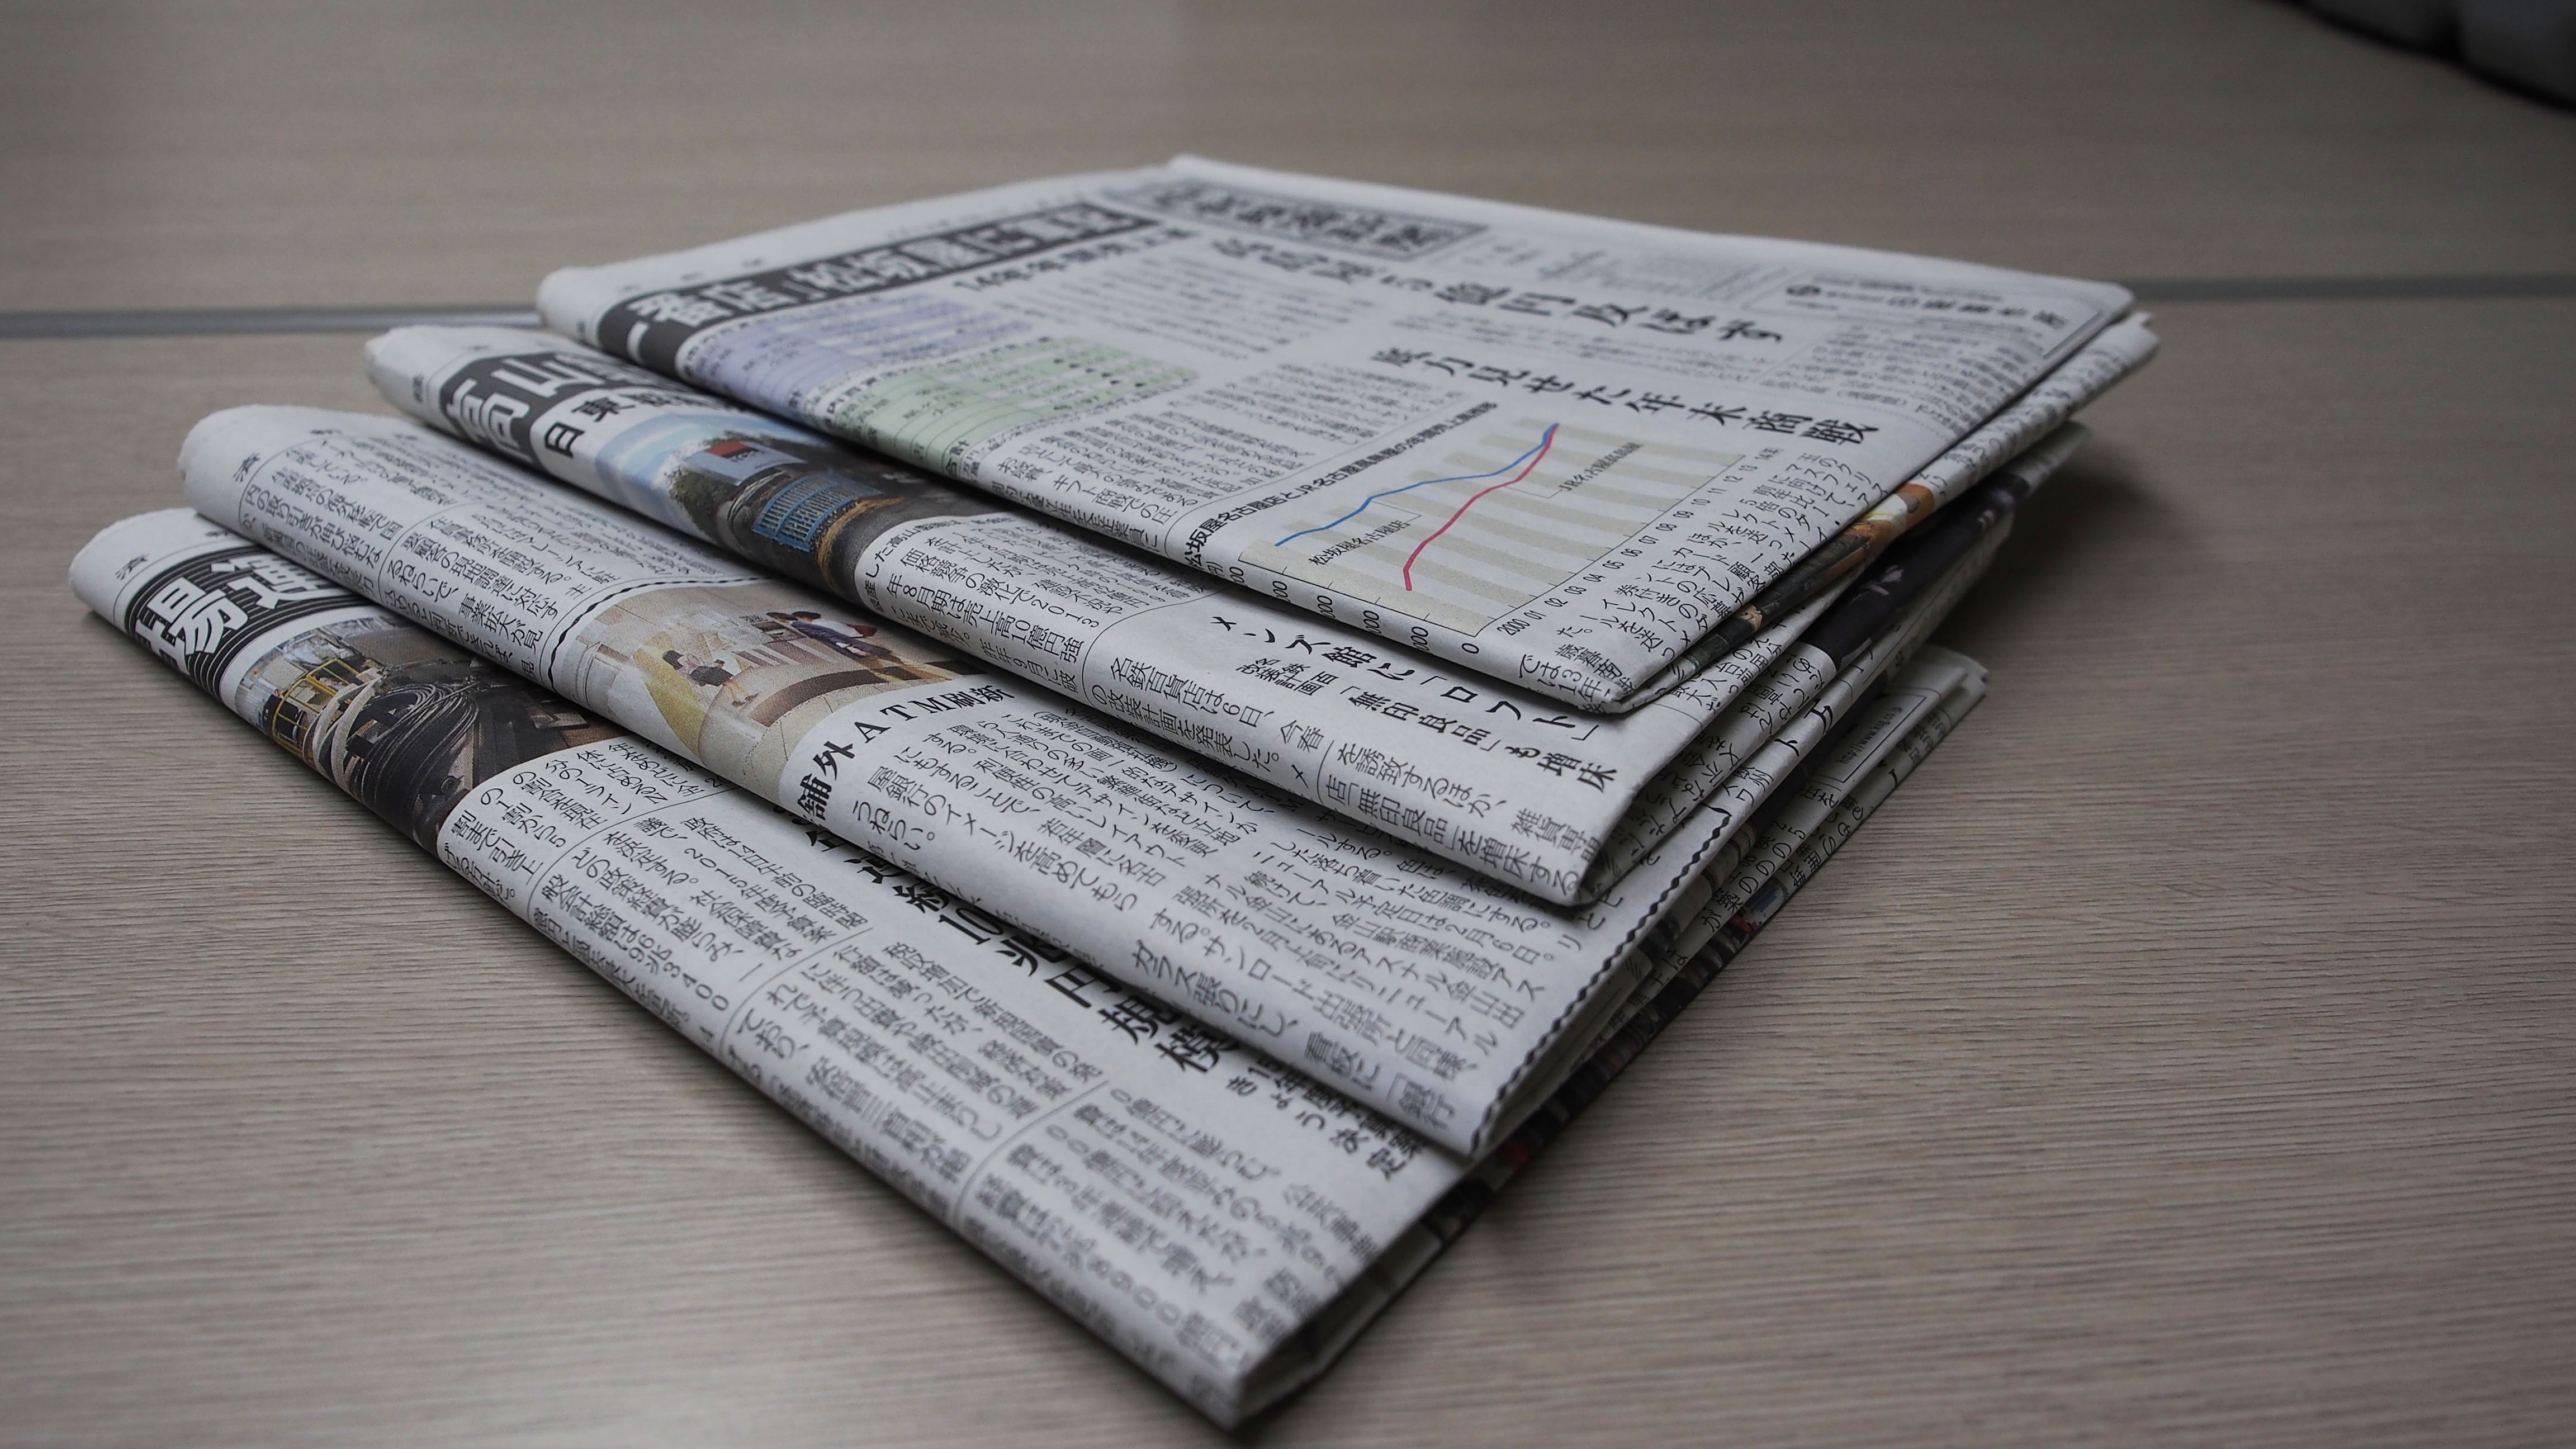
writing, book, wood, newspaper, column, furniture, material, brand, textile, art, design, bed, document, editorial, flooring, tag u newspaper, please go newspaper mma